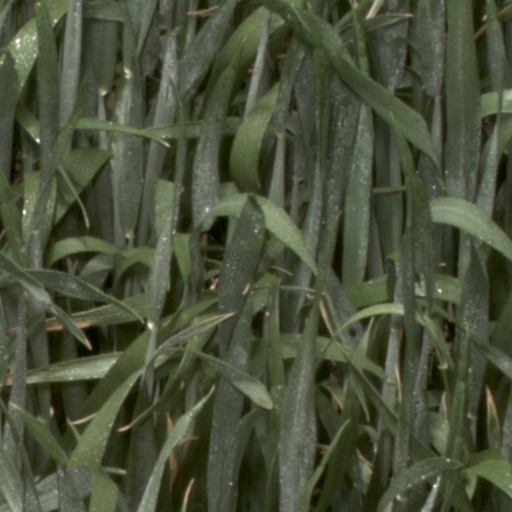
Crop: wheat